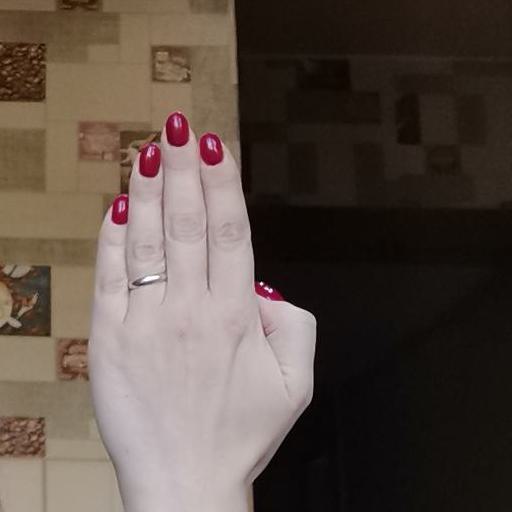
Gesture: stop_inverted